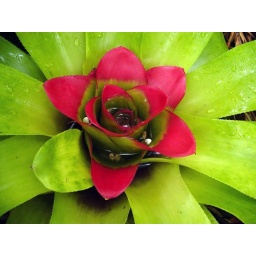
Photos of the beautiful plants and flowers in our garden.